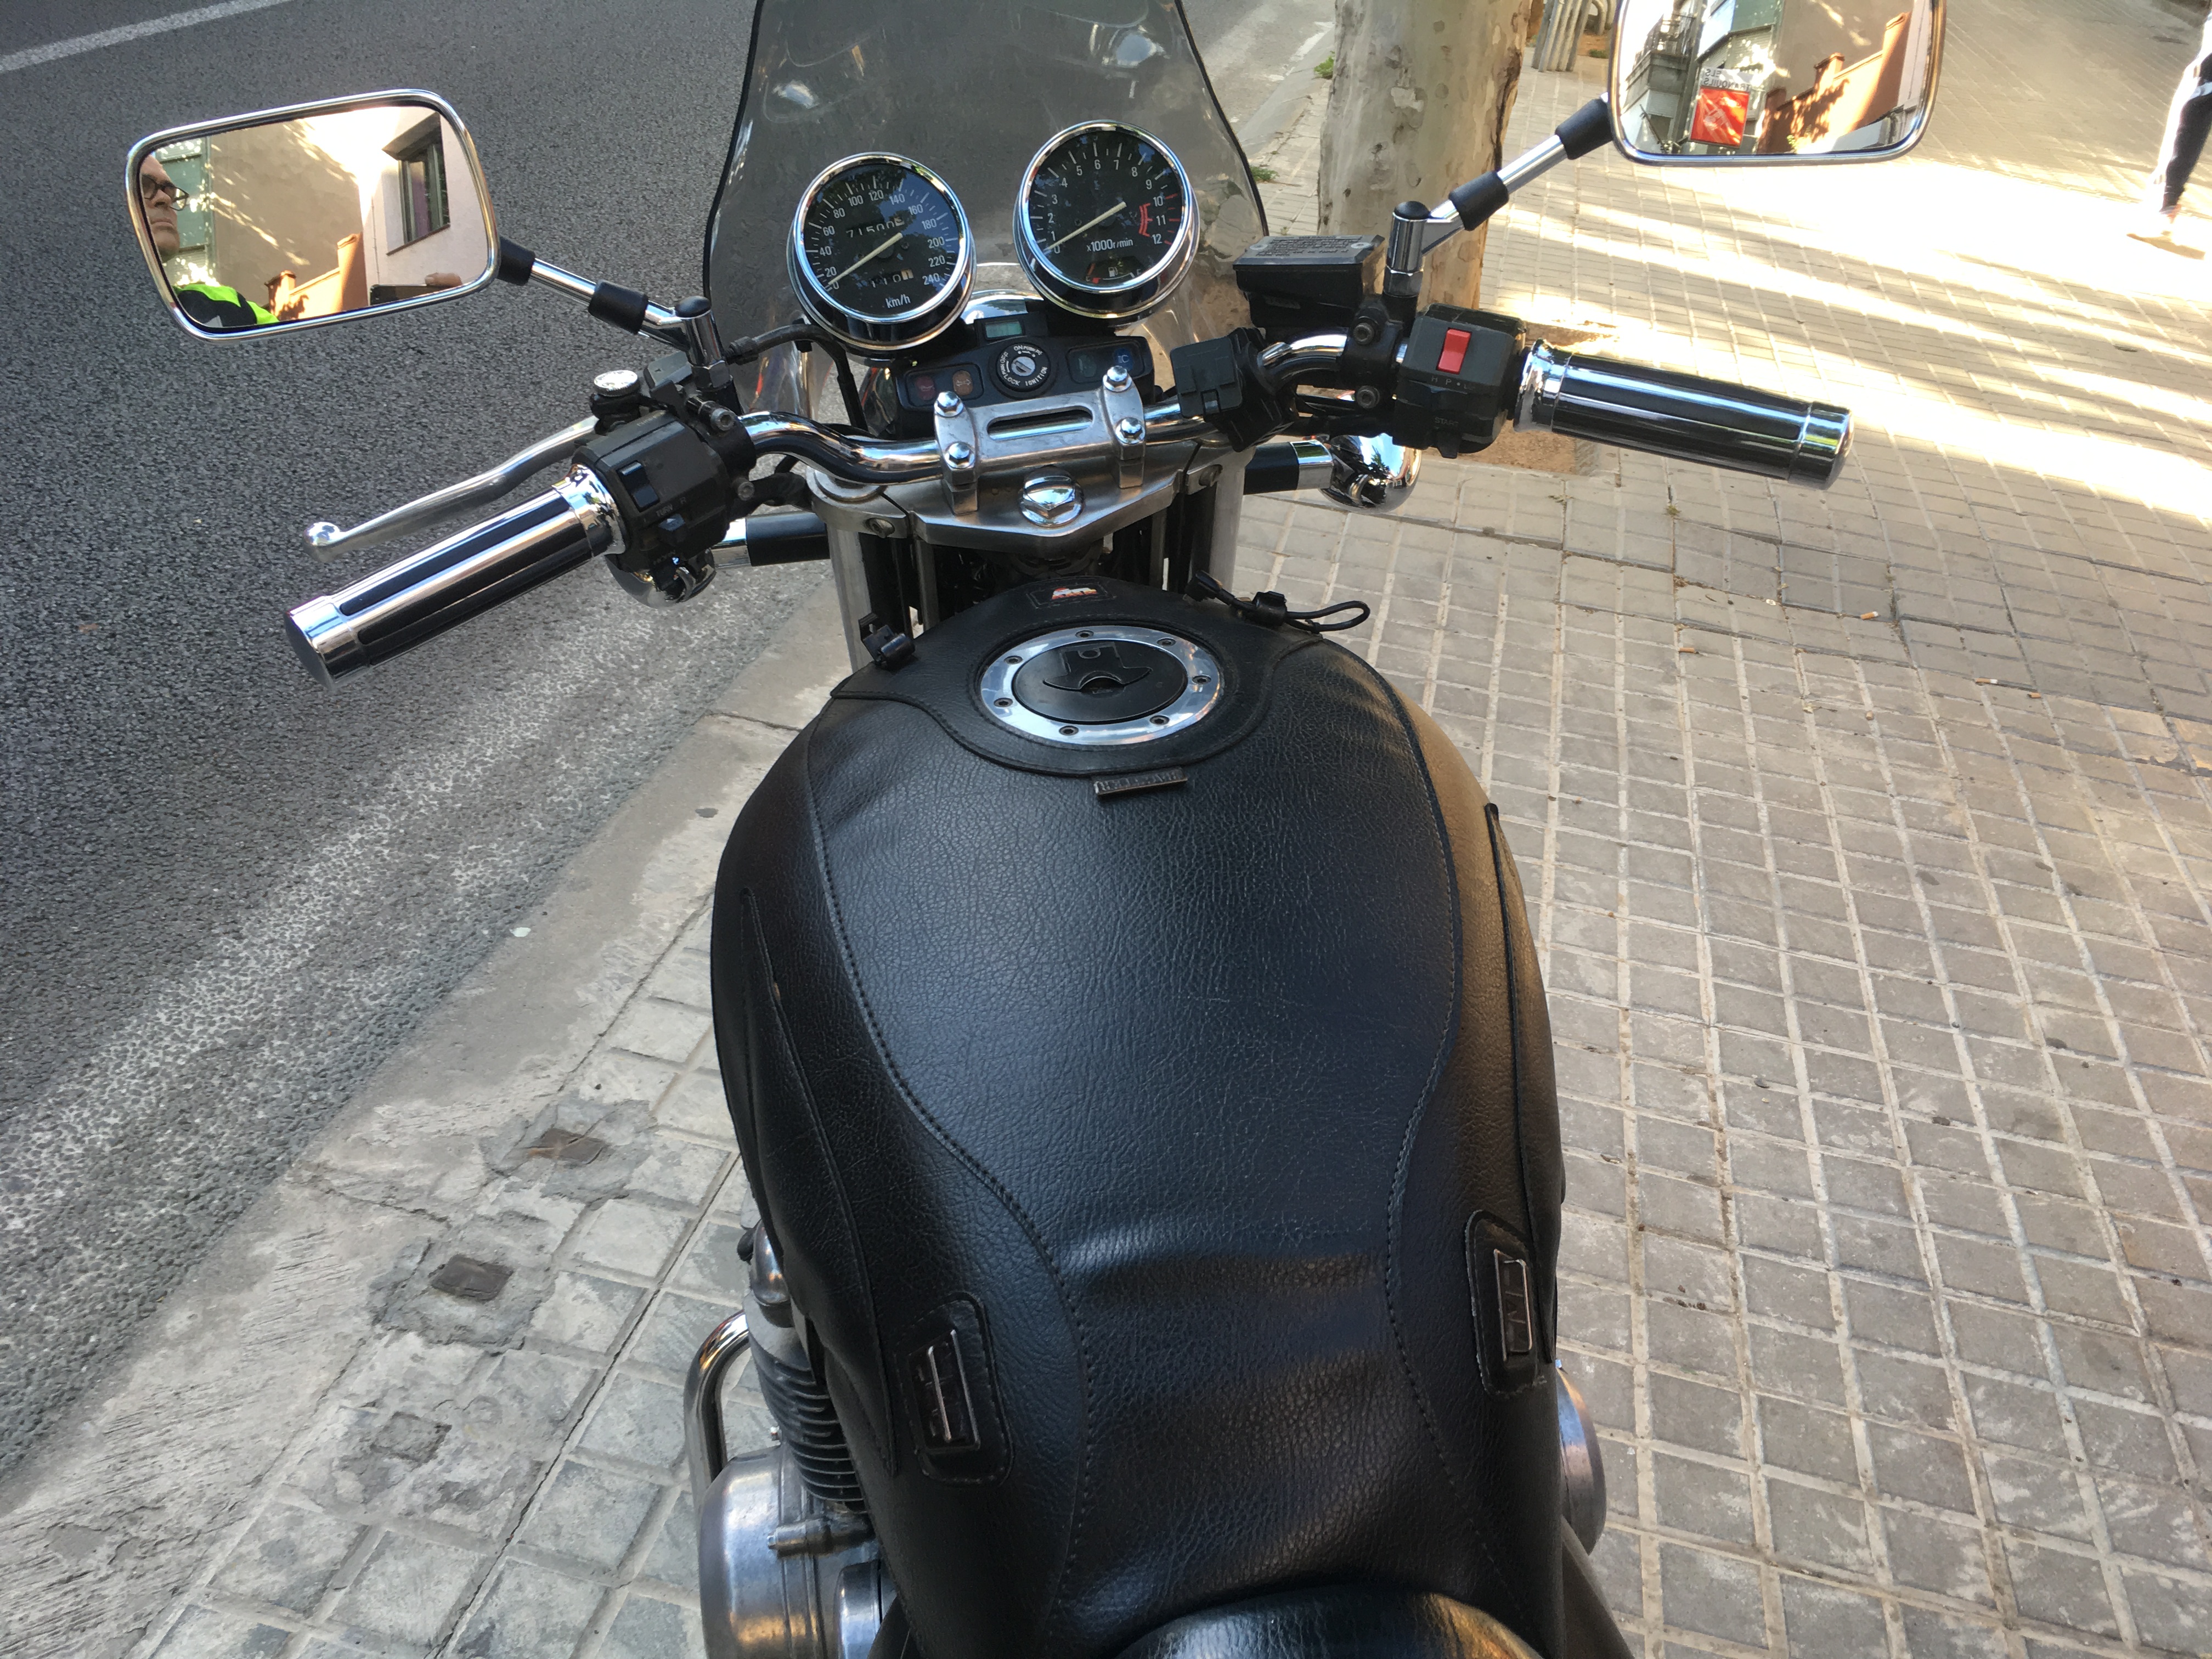
moto, motorcycle, vehicle, motorcycle accessories, motor vehicle, automotive lighting, automotive tire, fuel tank, headlamp, cruiser, tire, automotive wheel system, rim, car, fender, chopper, auto part, spoke, exhaust system, wheel, metal